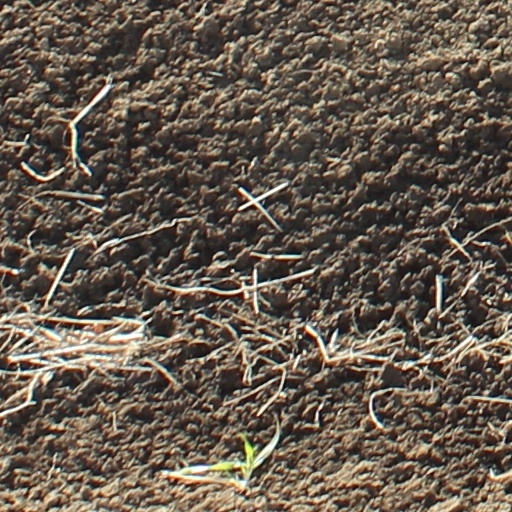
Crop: wheat